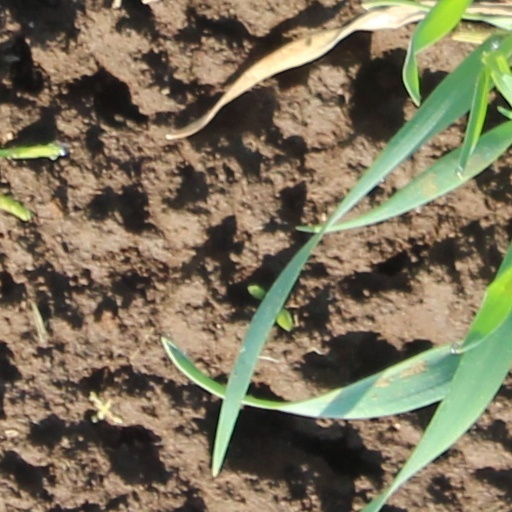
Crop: wheat